Nave nave moe

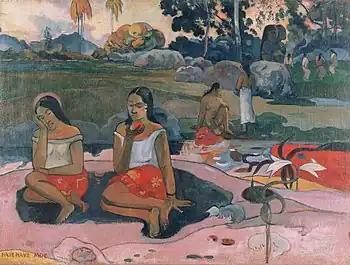
"Nave nave moe" (1894) by Paul Gauguin

Nave nave moe is an oil on canvas painting by Paul Gauguin, produced in Paris in 1894 but inspired by his trip to Tahiti three years earlier. It is now in the Hermitage Museum.